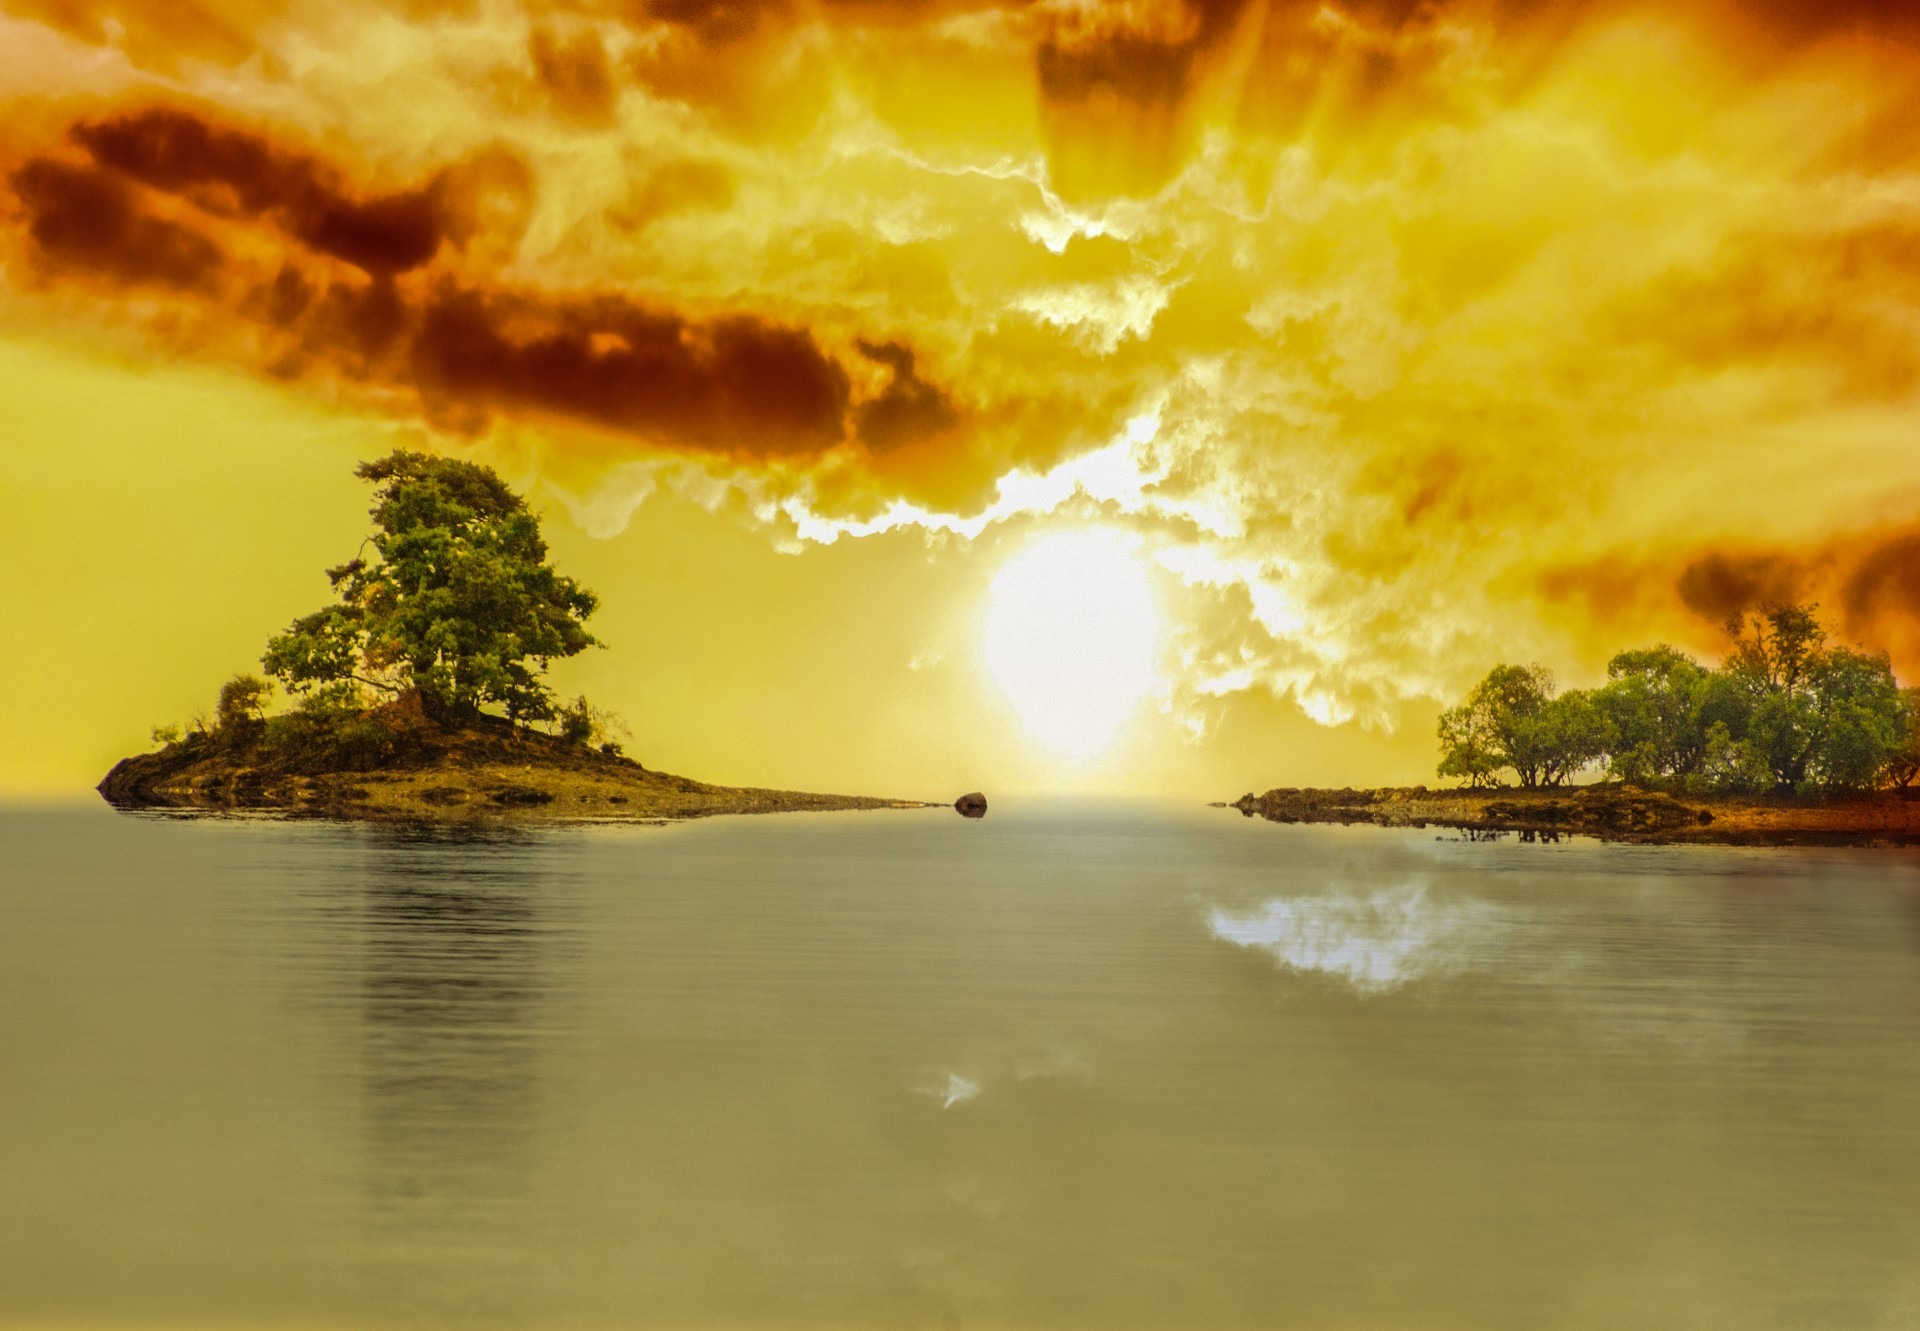
landscape, sea, tree, water, nature, branch, cloud, sky, sun, sunrise, sunset, sunlight, morning, leaf, wave, dawn, atmosphere, summer, dusk, evening, spring, reflection, autumn, leaves, seasons, branches, atmospheric phenomenon